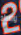
Number: 2